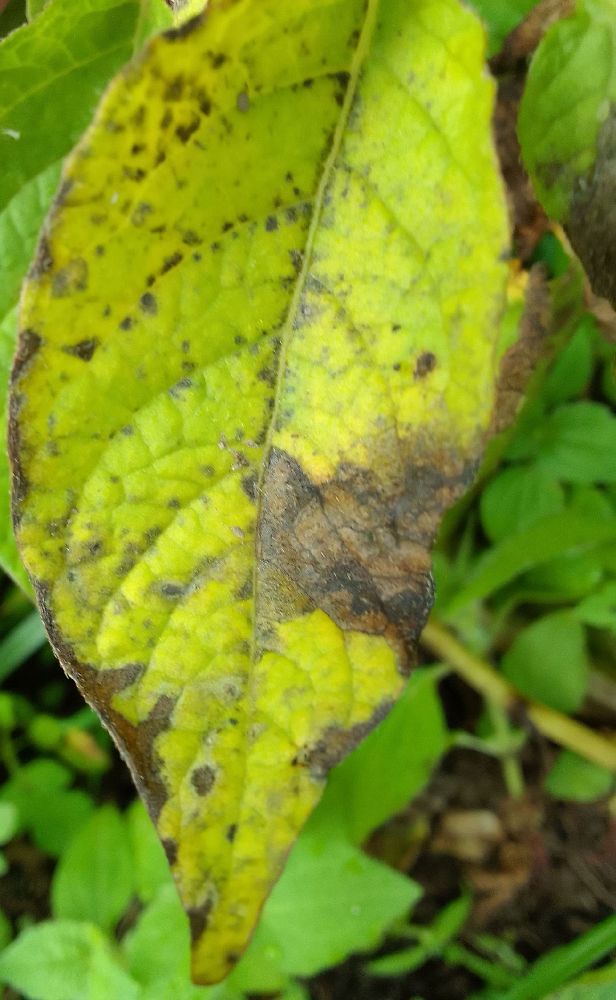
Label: Early blight